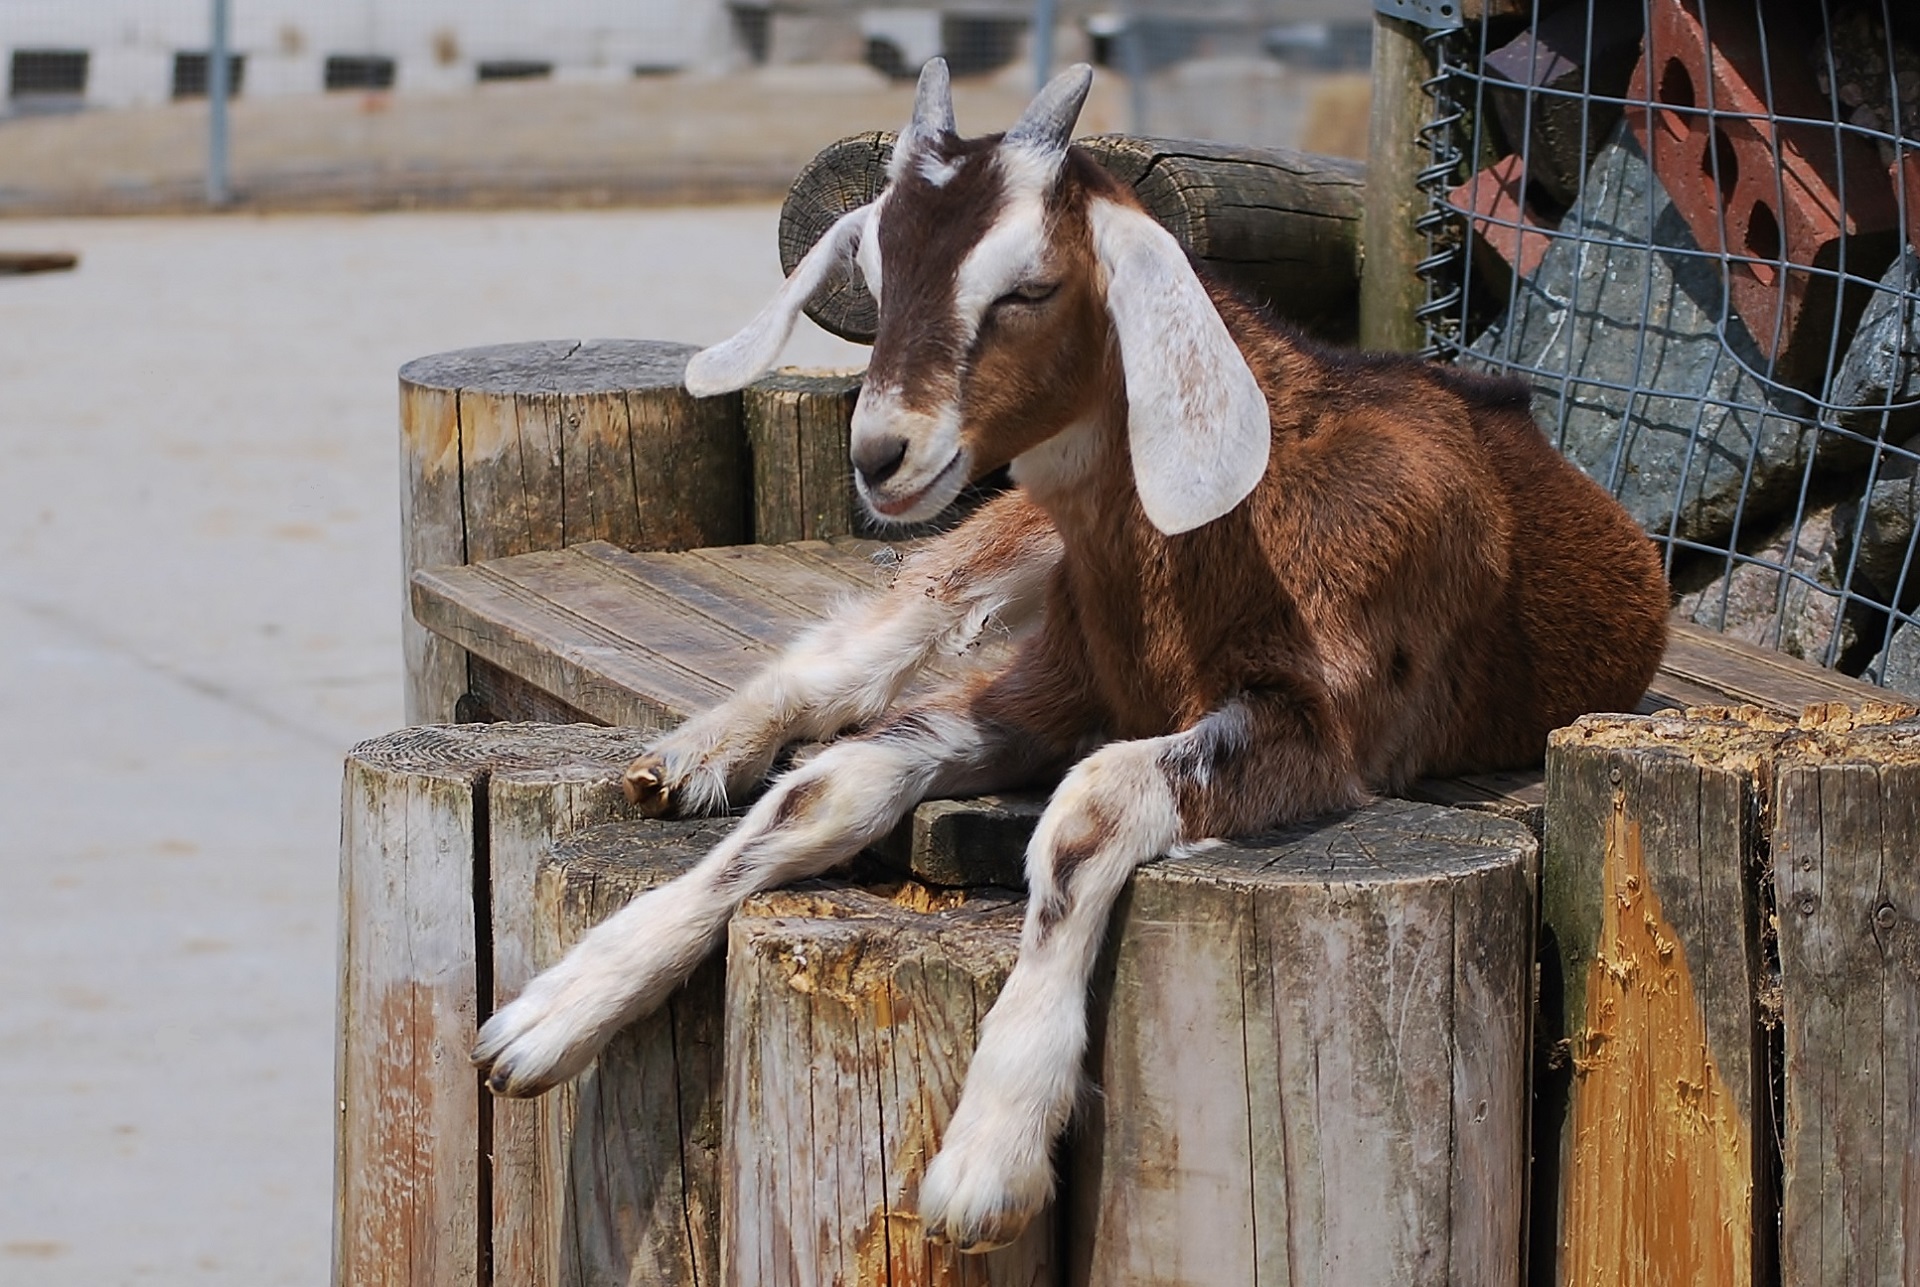
post, wood, farm, cute, country, wildlife, goat, zoo, portrait, livestock, mammal, agriculture, fauna, relaxing, outdoors, goats, domestic, reclining, horned, horse like mammal